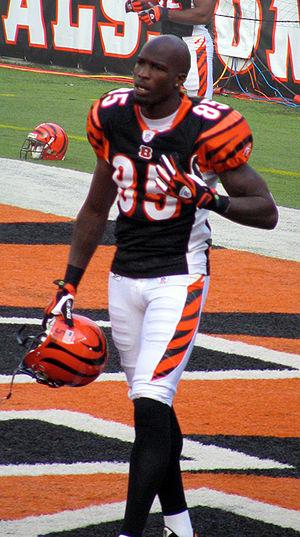
Dancing with the Stars est une émission de télé-réalité centrée sur la danse et diffusée depuis 2005 sur ABC aux États-Unis et sur CTV ou CTV Two au Canada. L'émission est adaptée d'un format britannique, Strictly Come Dancing.